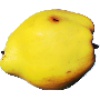
Label: Quince 1